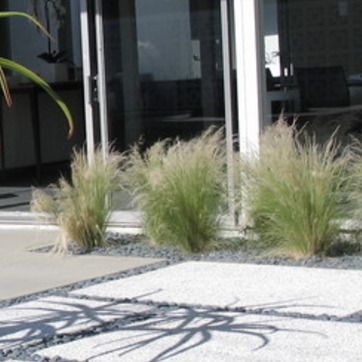
Material: foliage